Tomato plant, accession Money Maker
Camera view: vertical (180 deg); turntable rotation: 30 degrees
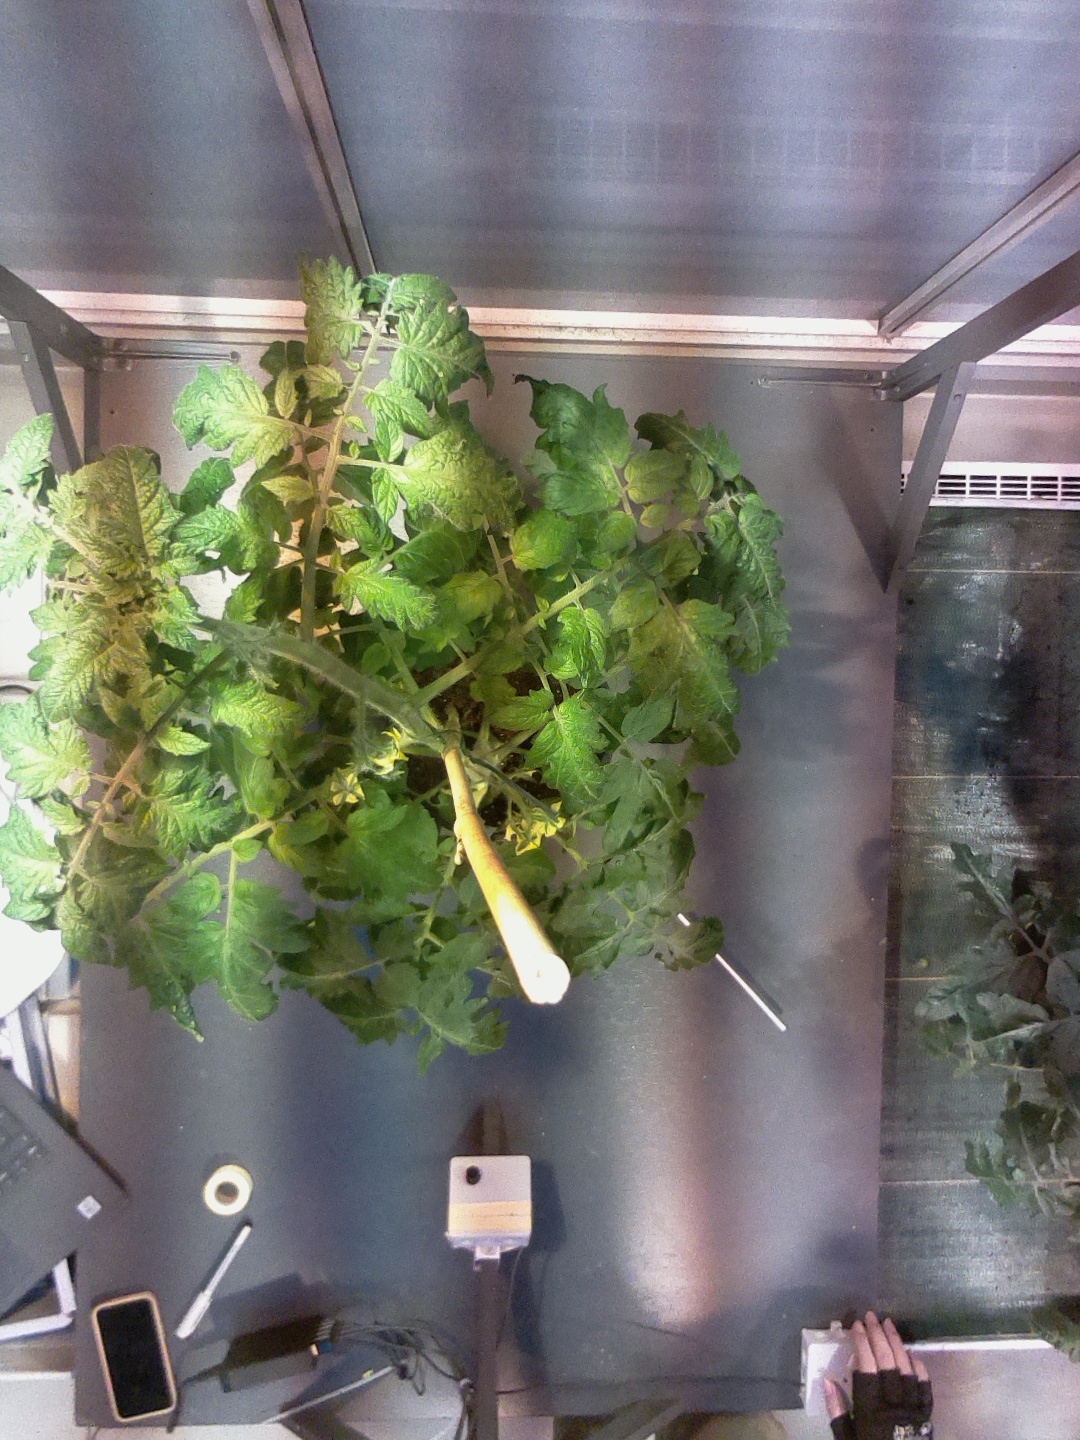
BBCH growth stage 66: Full flowering, 60%-70% of flowers open, more petals falling